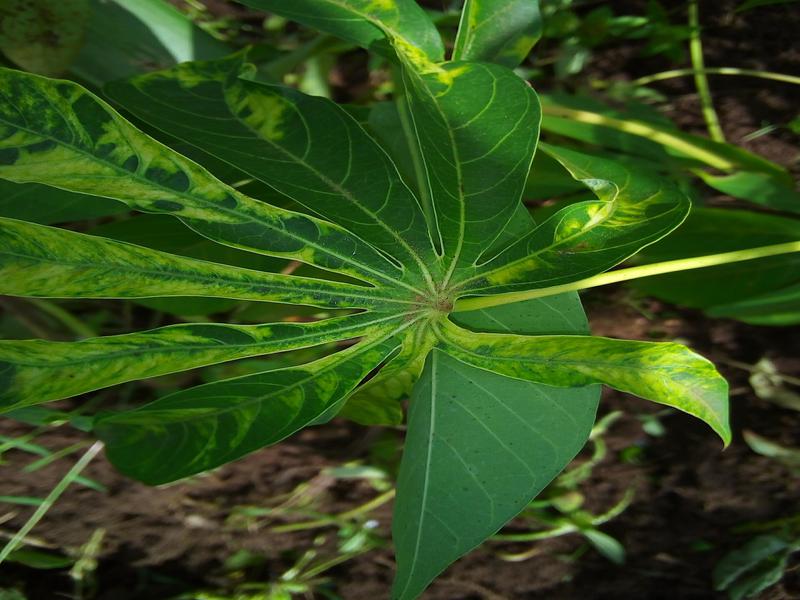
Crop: cassava
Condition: mosaic_disease